USS Implicit (AM-455)

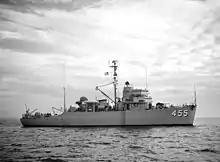
"Implicit" in 1954.

"Implicit" departed Long Beach 21 September 1965 for the Far East. A unit of Mine Division 91, she joined the "Market Time Patrol" along Vietnam's 1,000-mile coastline to intercept Vietcong men and supplies trying to infiltrate into South Vietnam. Once she was fired on by Vietcong while cruising close to shore and retaliated with her 40mm. and other machineguns.